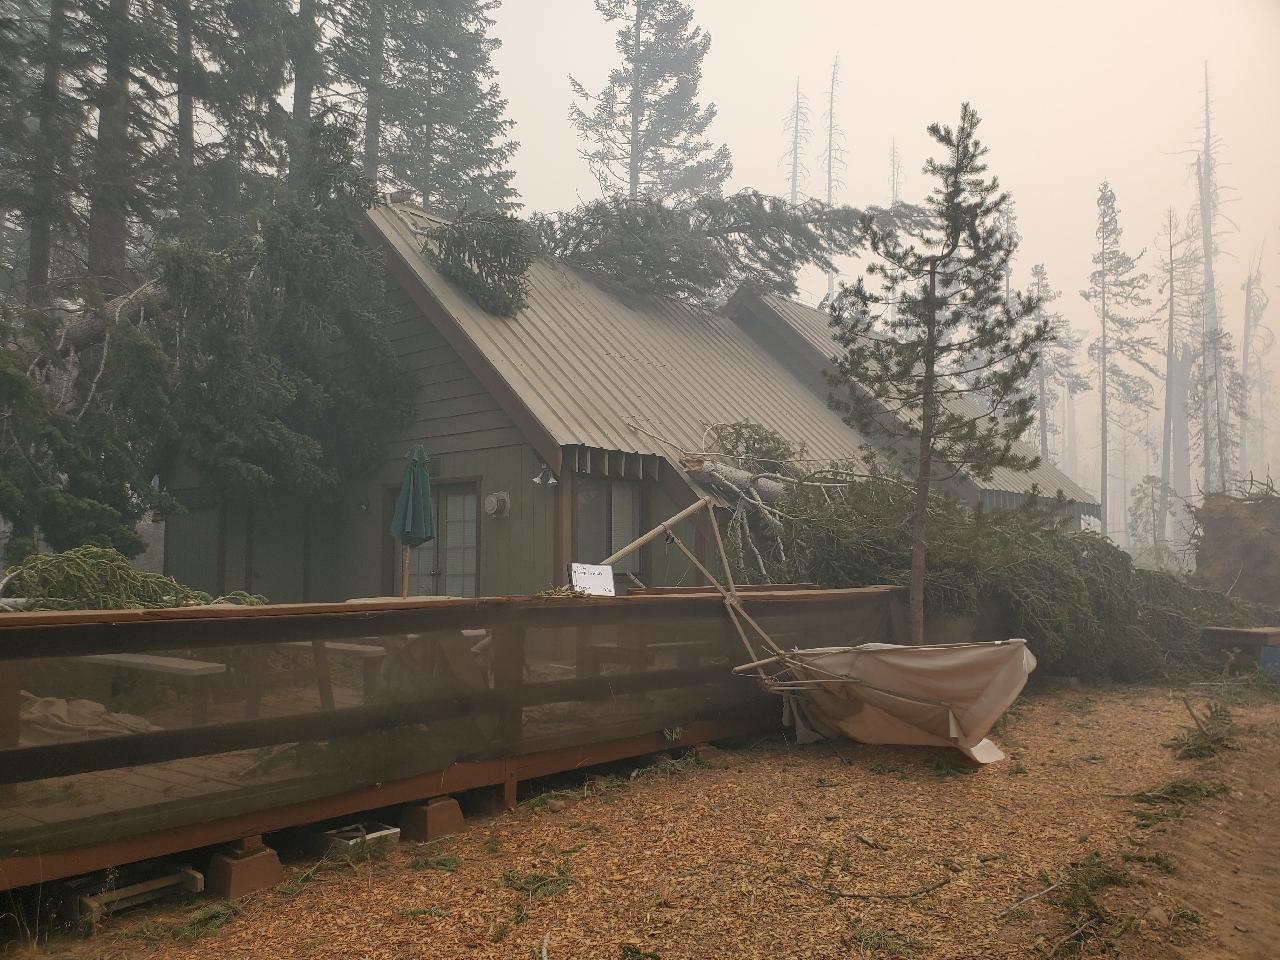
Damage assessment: major